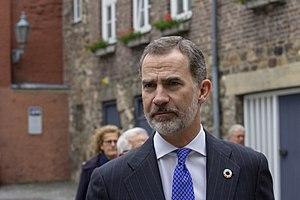
Meritxell Batet Lamaña [mə.ɾiˈt͡ʃeʎ bəˈtet ləˈmaɲə] est une universitaire et femme d'État espagnole membre du Parti des socialistes de Catalogne, née le 19 mars 1973 à Barcelone. Elle est présidente du Congrès des députés depuis le 21 mai 2019.